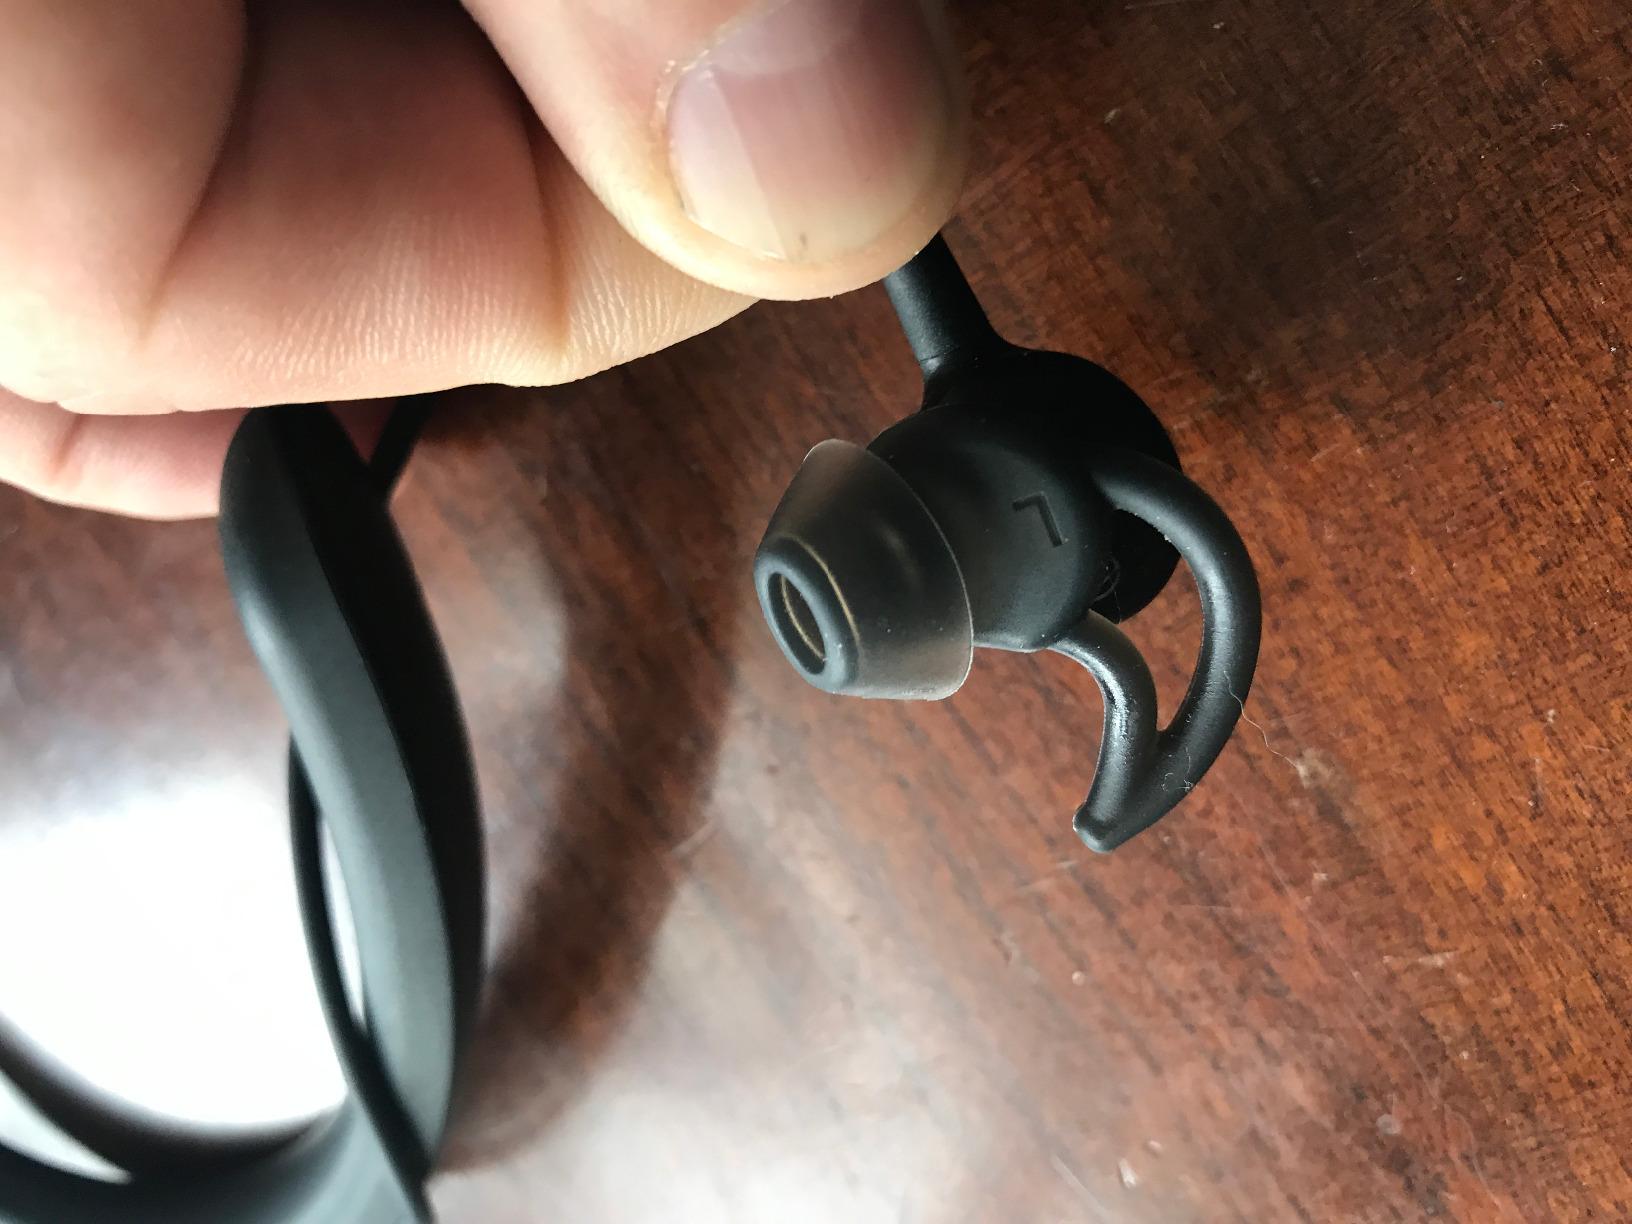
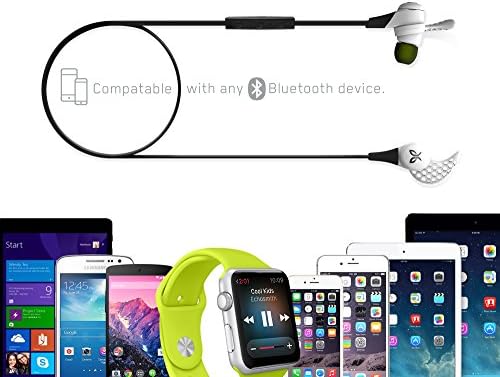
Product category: headphones
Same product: no